Atlantic Station, Atlanta

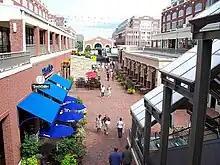
The courtyard of Atlantic Station's town center

Controversy developed at the time of construction not only because of the bridge's unusual yellow color, but also for GDOT's insistence that the bridge and street meet suburban highway standards. Indeed, the bridge is eight lanes wide, and the enormous right-of-way afforded to 17th Street east of the bridge lacks street parking and utilizes an unusual arrangement of placing street trees and lamps at the edge of the adjacent buildings' property lines instead of against the street. Motorcycles are not allowed. The section of the Street west of the bridge consists of four through-lanes of traffic, in addition to a bus lane, bike lane, and turning lanes in each direction, also lacking street parking.